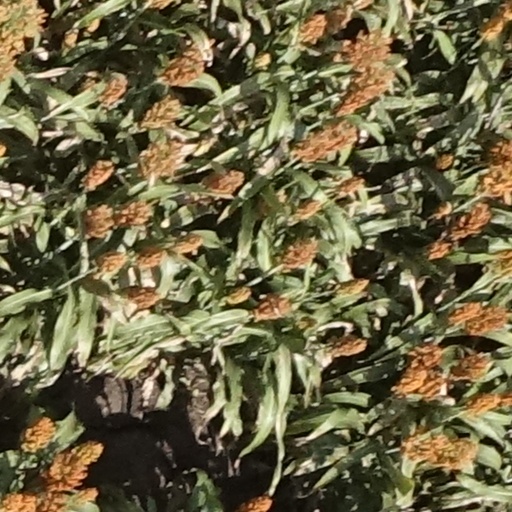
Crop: sorghum